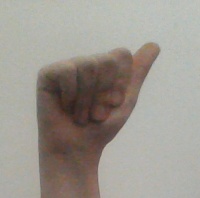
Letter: dhad